Alcea

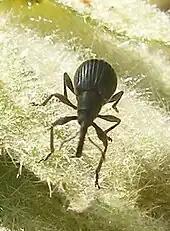
Hollyhock weevil ("Rhopalapion longirostre")

"Alcea" species are used as food plants by the larvae of some Lepidoptera species including "Bucculatrix quadrigemina" and "Vanessa cardui", the painted lady.